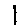
Label: 1